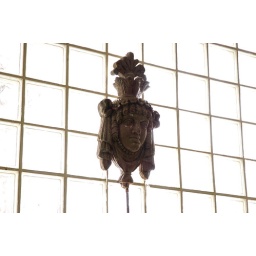
A water fountain on a wall in an obscure restaurant in Ilocos Norte. Philippines